Ensoniq

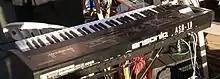
ASR-10 (1992)

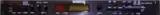
DP/2 (1995)

The company's heyday was in the early 1990s when the VFX synthesizers offered innovative performance and sequencing features (and terrific acoustic sounds), along with the ASR series of 16-bit samplers which also integrated synthesis, effects, and sequencer into a single-unit digital studio. The TS synthesizers followed the legacy of the VFX line, improving several aspects such as the polyphony, effects engine, sample-loading capabilities and even better synth and acoustic sounds. The DP series of effects rack-mount units offered parallel processing and reverb presets on a par with Lexicon's offerings, but at affordable prices.